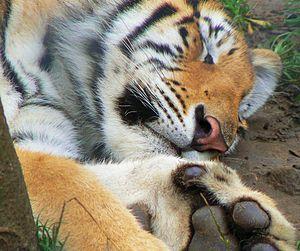
Olmense Zoo est un parc zoologique belge flamand situé dans la province d'Anvers, à Olmen.